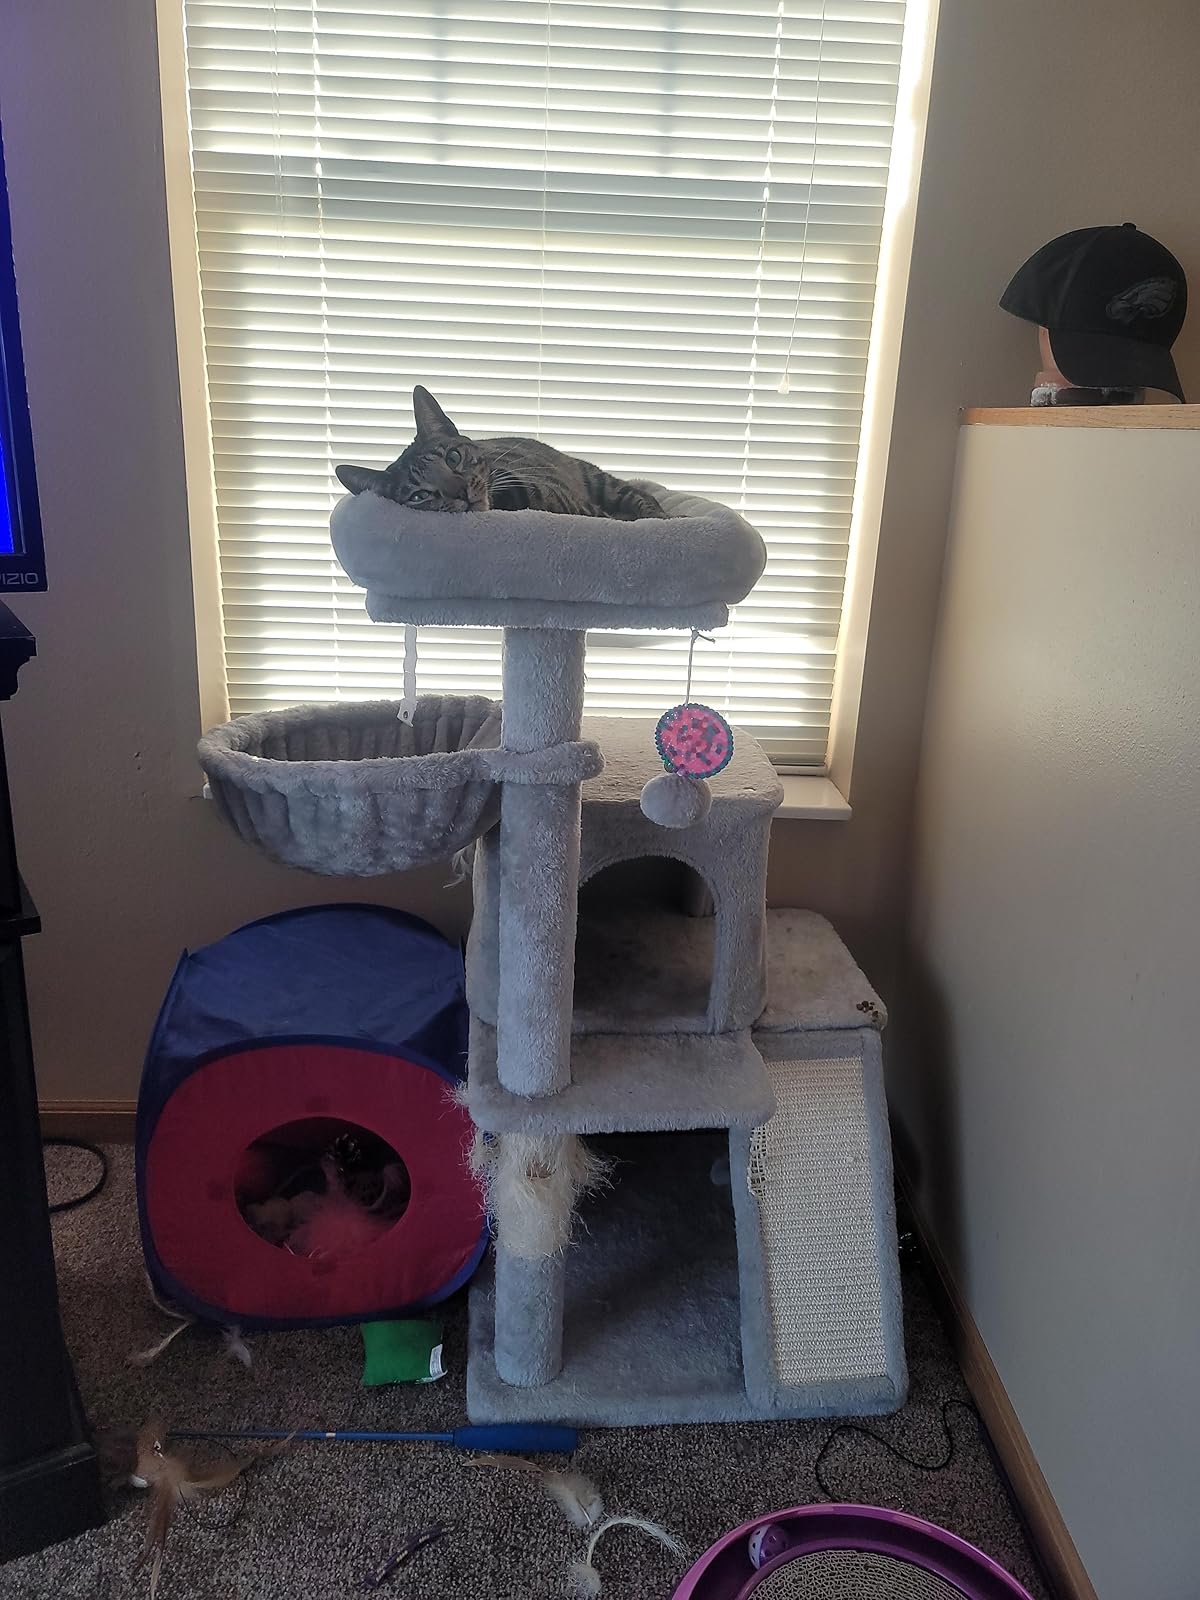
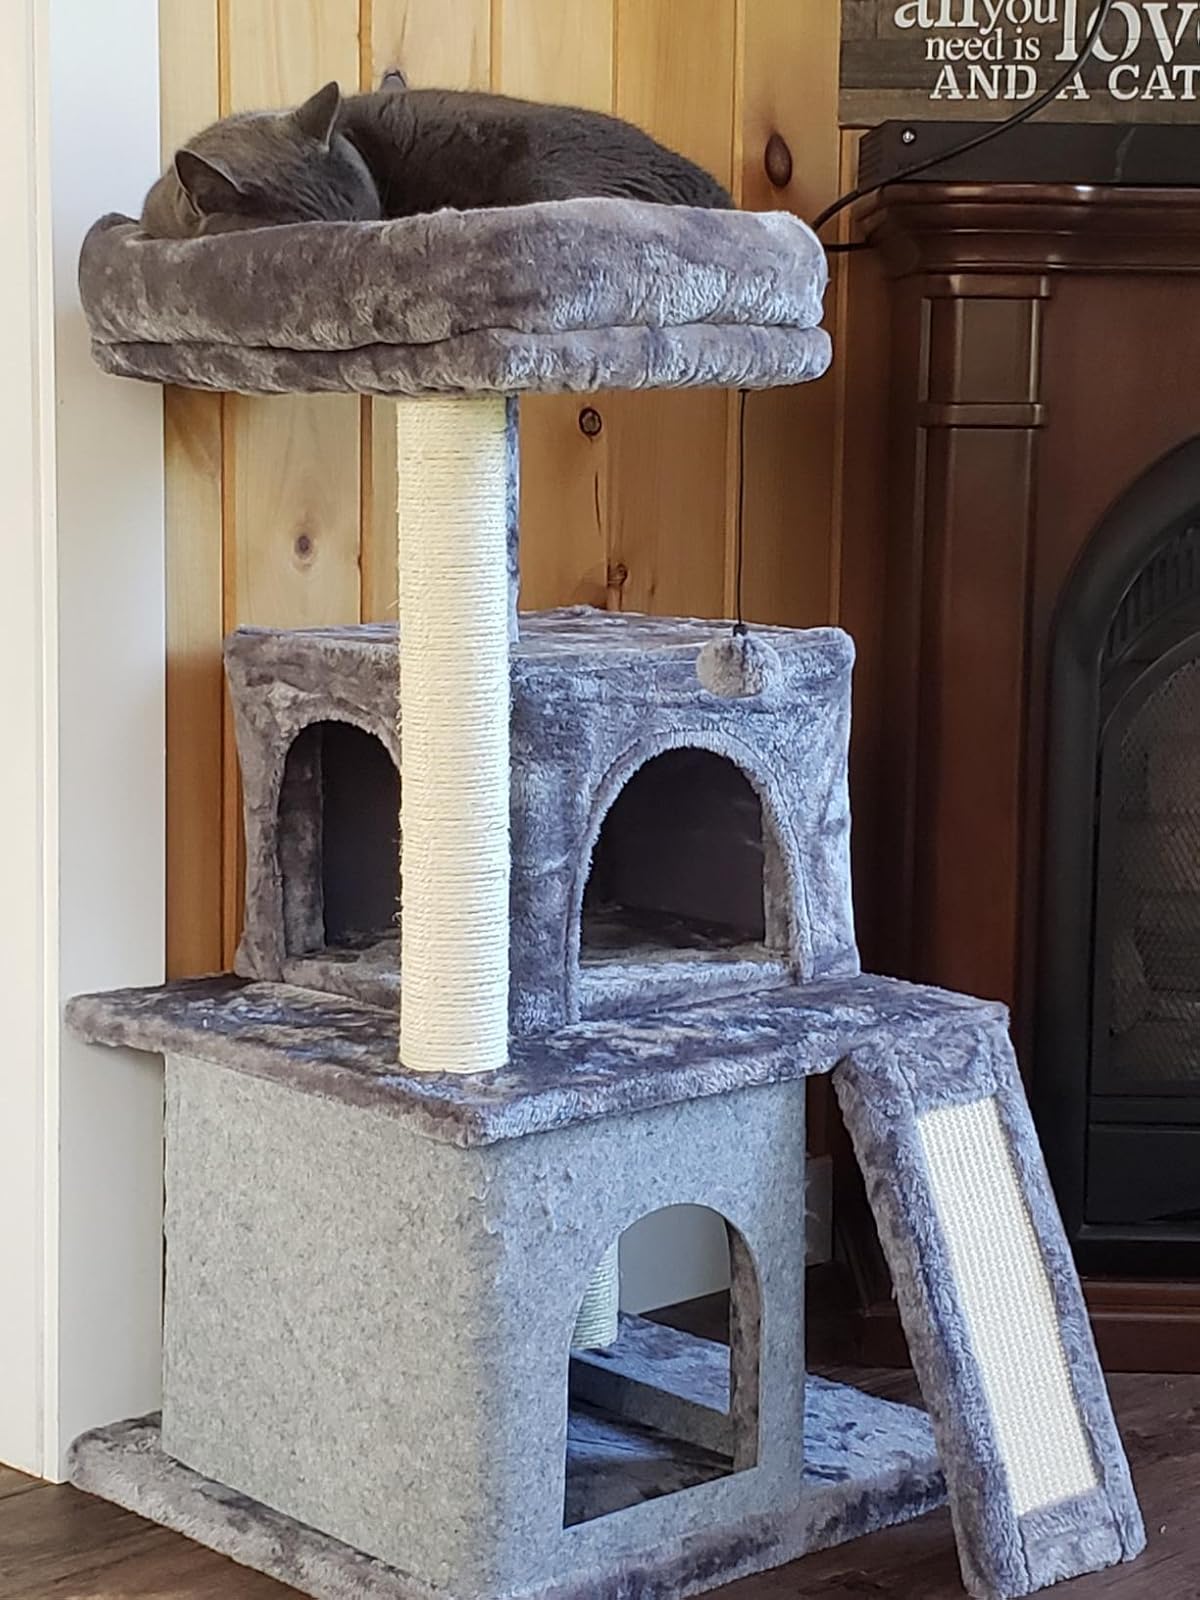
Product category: items_cat tree
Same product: no